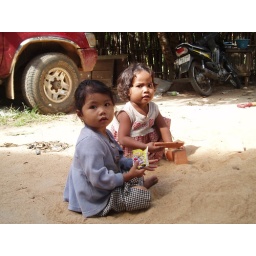
cute kids playing in the sand at the orphanage.